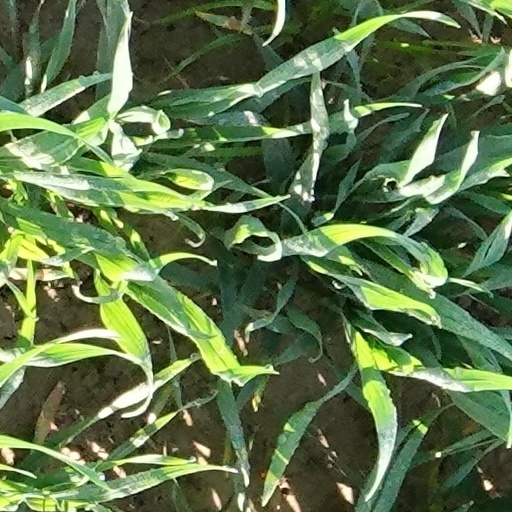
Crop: wheat